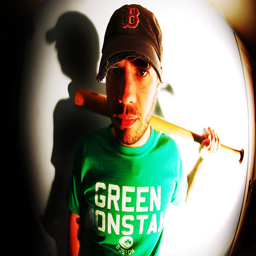
A man with a Boston baseball cap on and he is holding a baseball bat over his shoulder with one hand.
A man in a green shirt has a baseball bat.
The man in a green shirt holds a baseball bat.
This is an image of a man with a bat and cap.
A man with a Red Sox shirt and cap holding a bat.